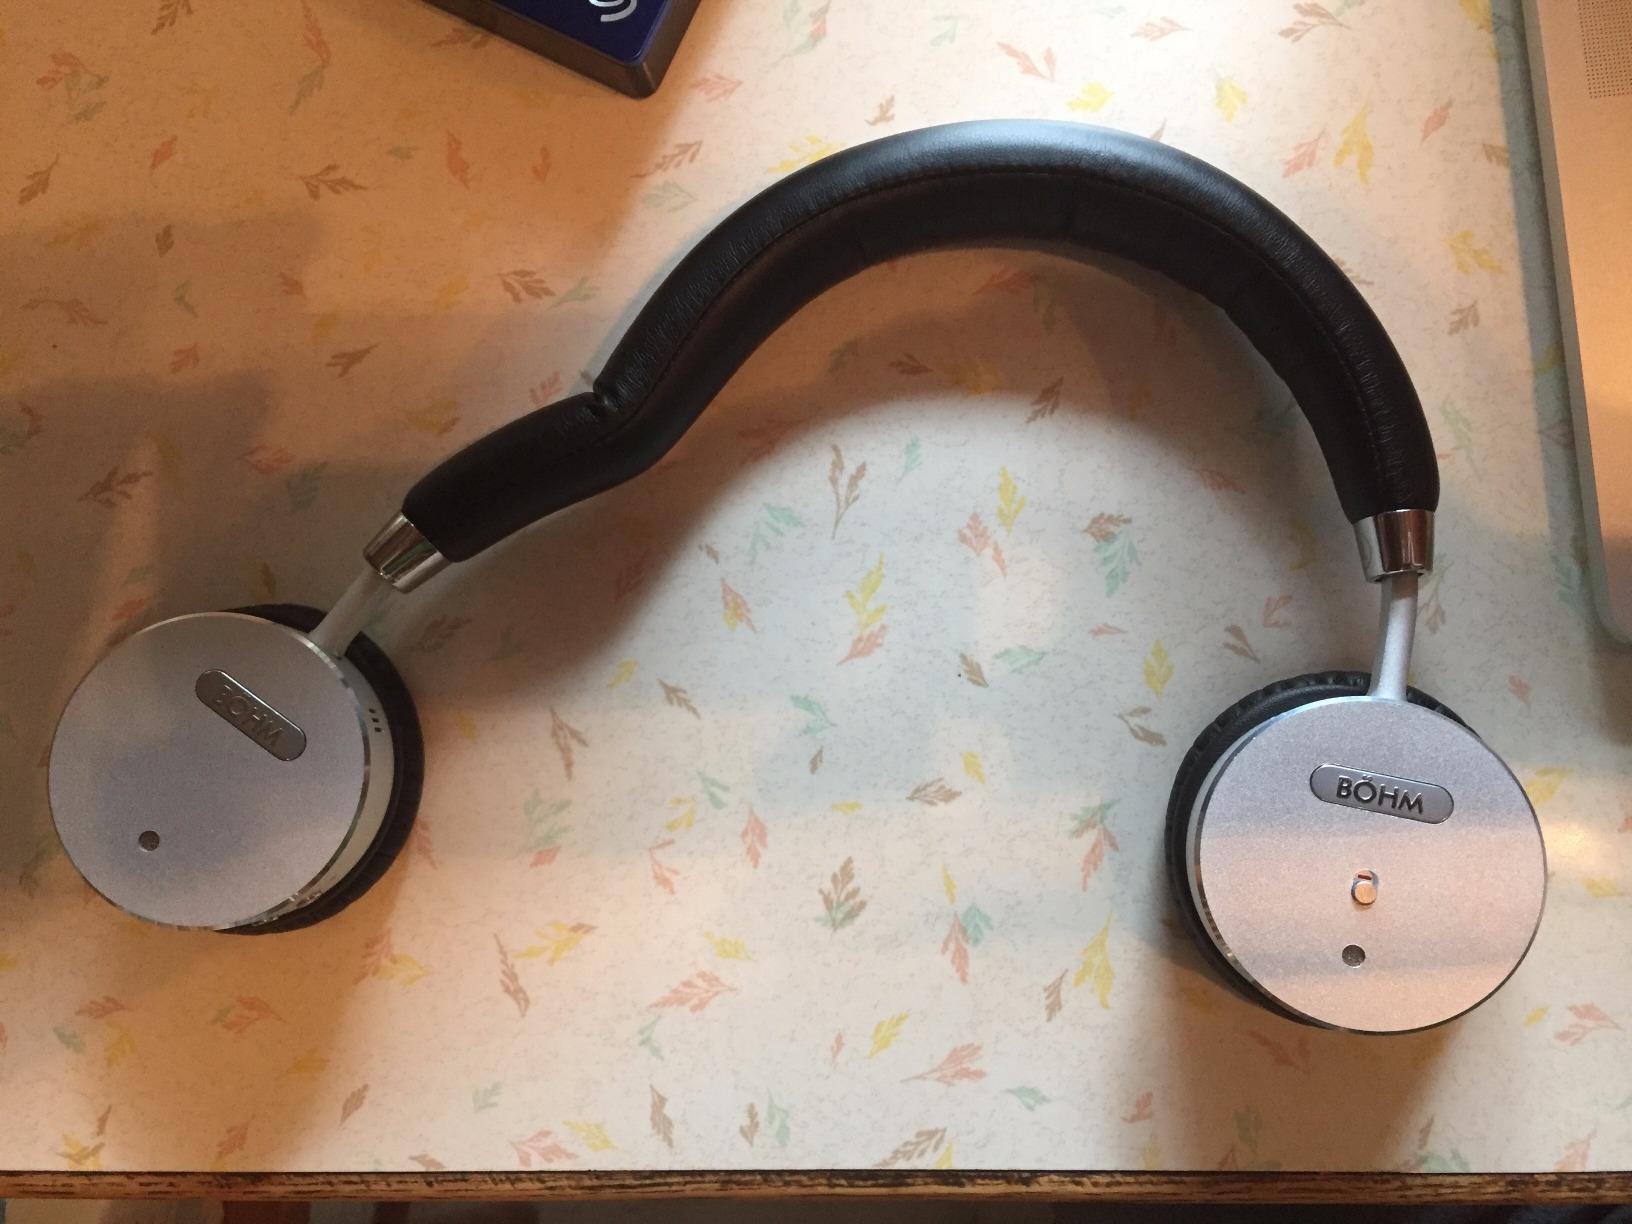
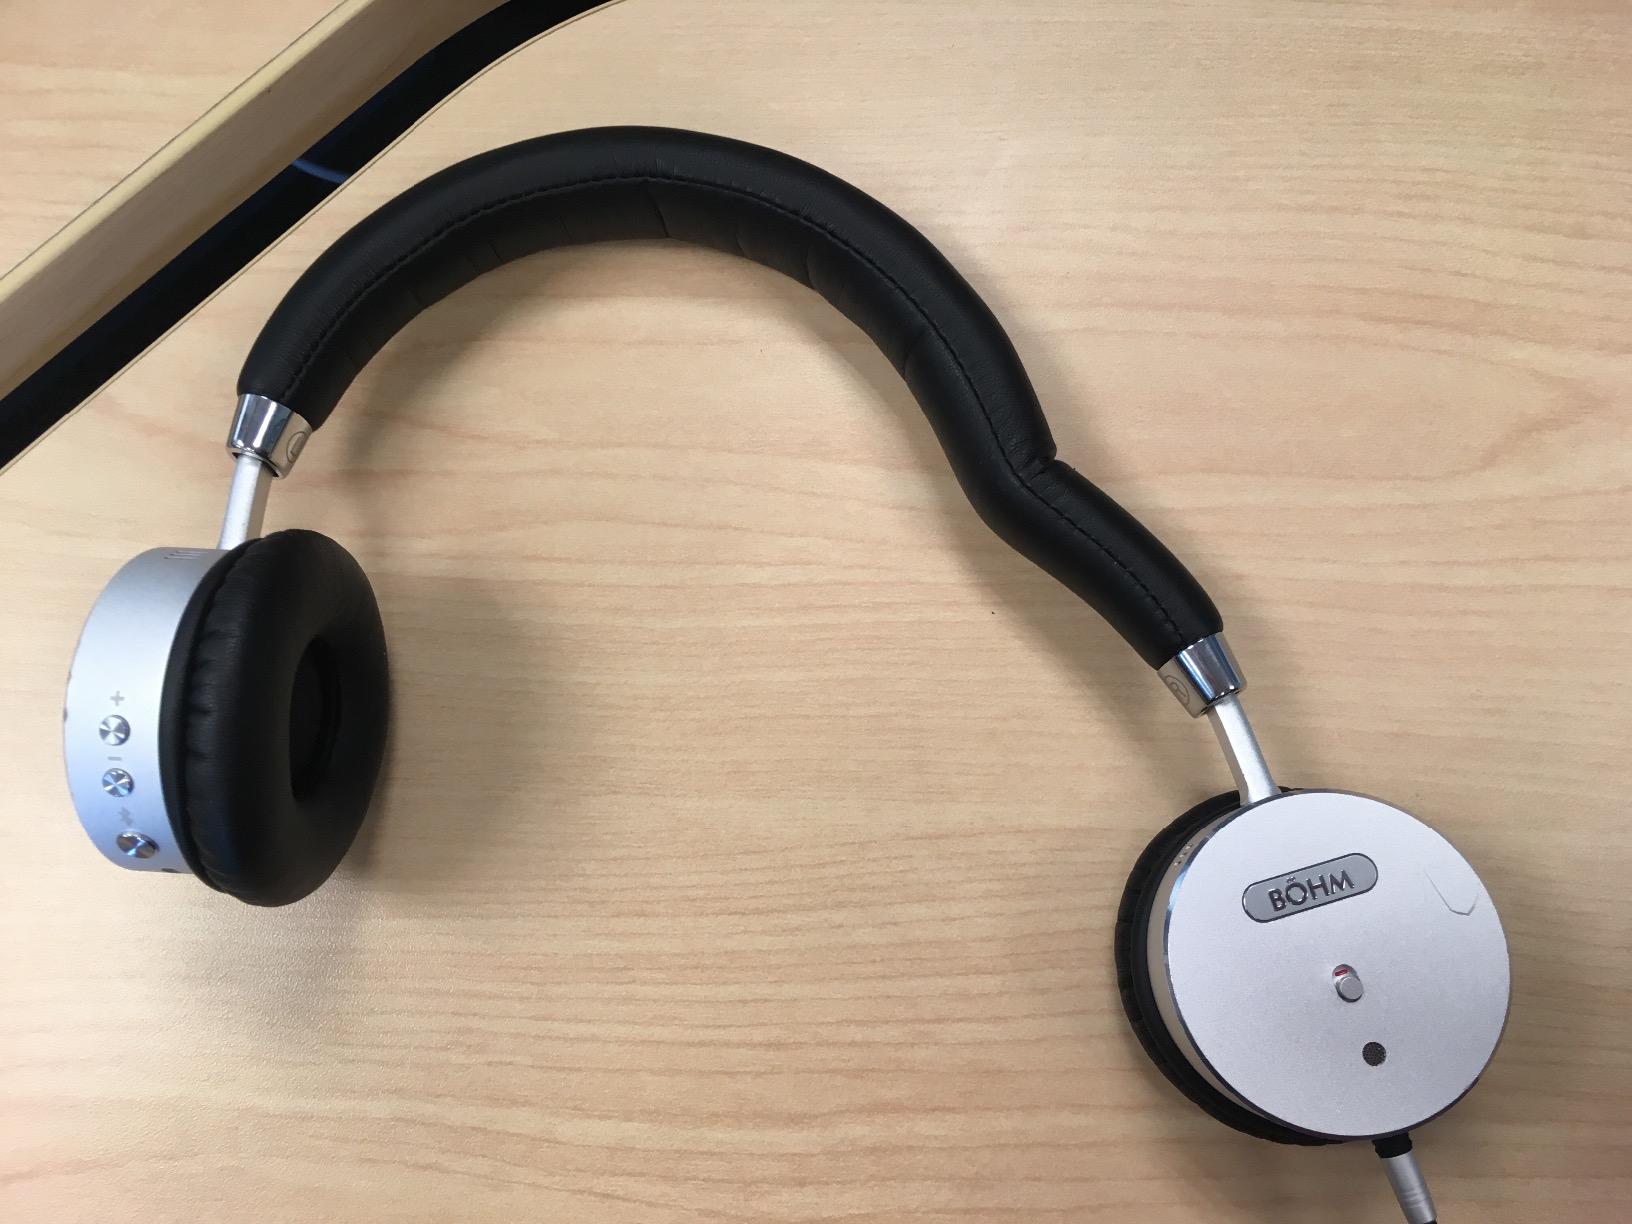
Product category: headphones
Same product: yes